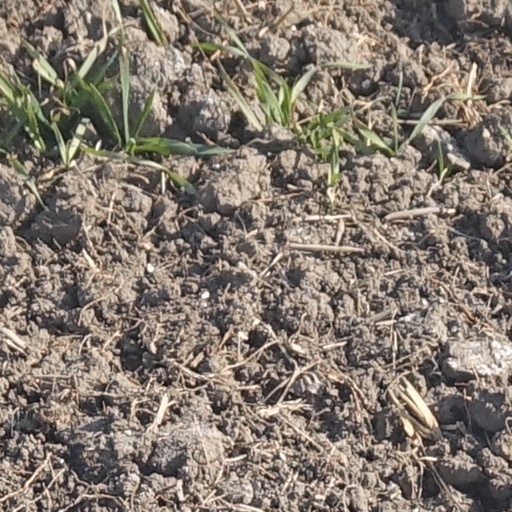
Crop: wheat